Marriage of the Sea ceremony

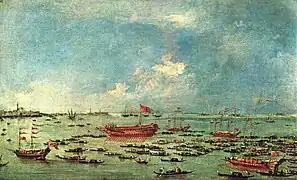
"The Bucentaur near San Nicolò di Lido" by Francesco Guardi

The Marriage of the Sea ceremony was a major maritime event in the Republic of Venice commemorated on Ascension Day. It symbolized the maritime dominion of Venice and was manifested by the throwing of a golden ring into the Adriatic Sea. This ritual gesture was performed by the doge of Venice until the fall of the republic in 1797.